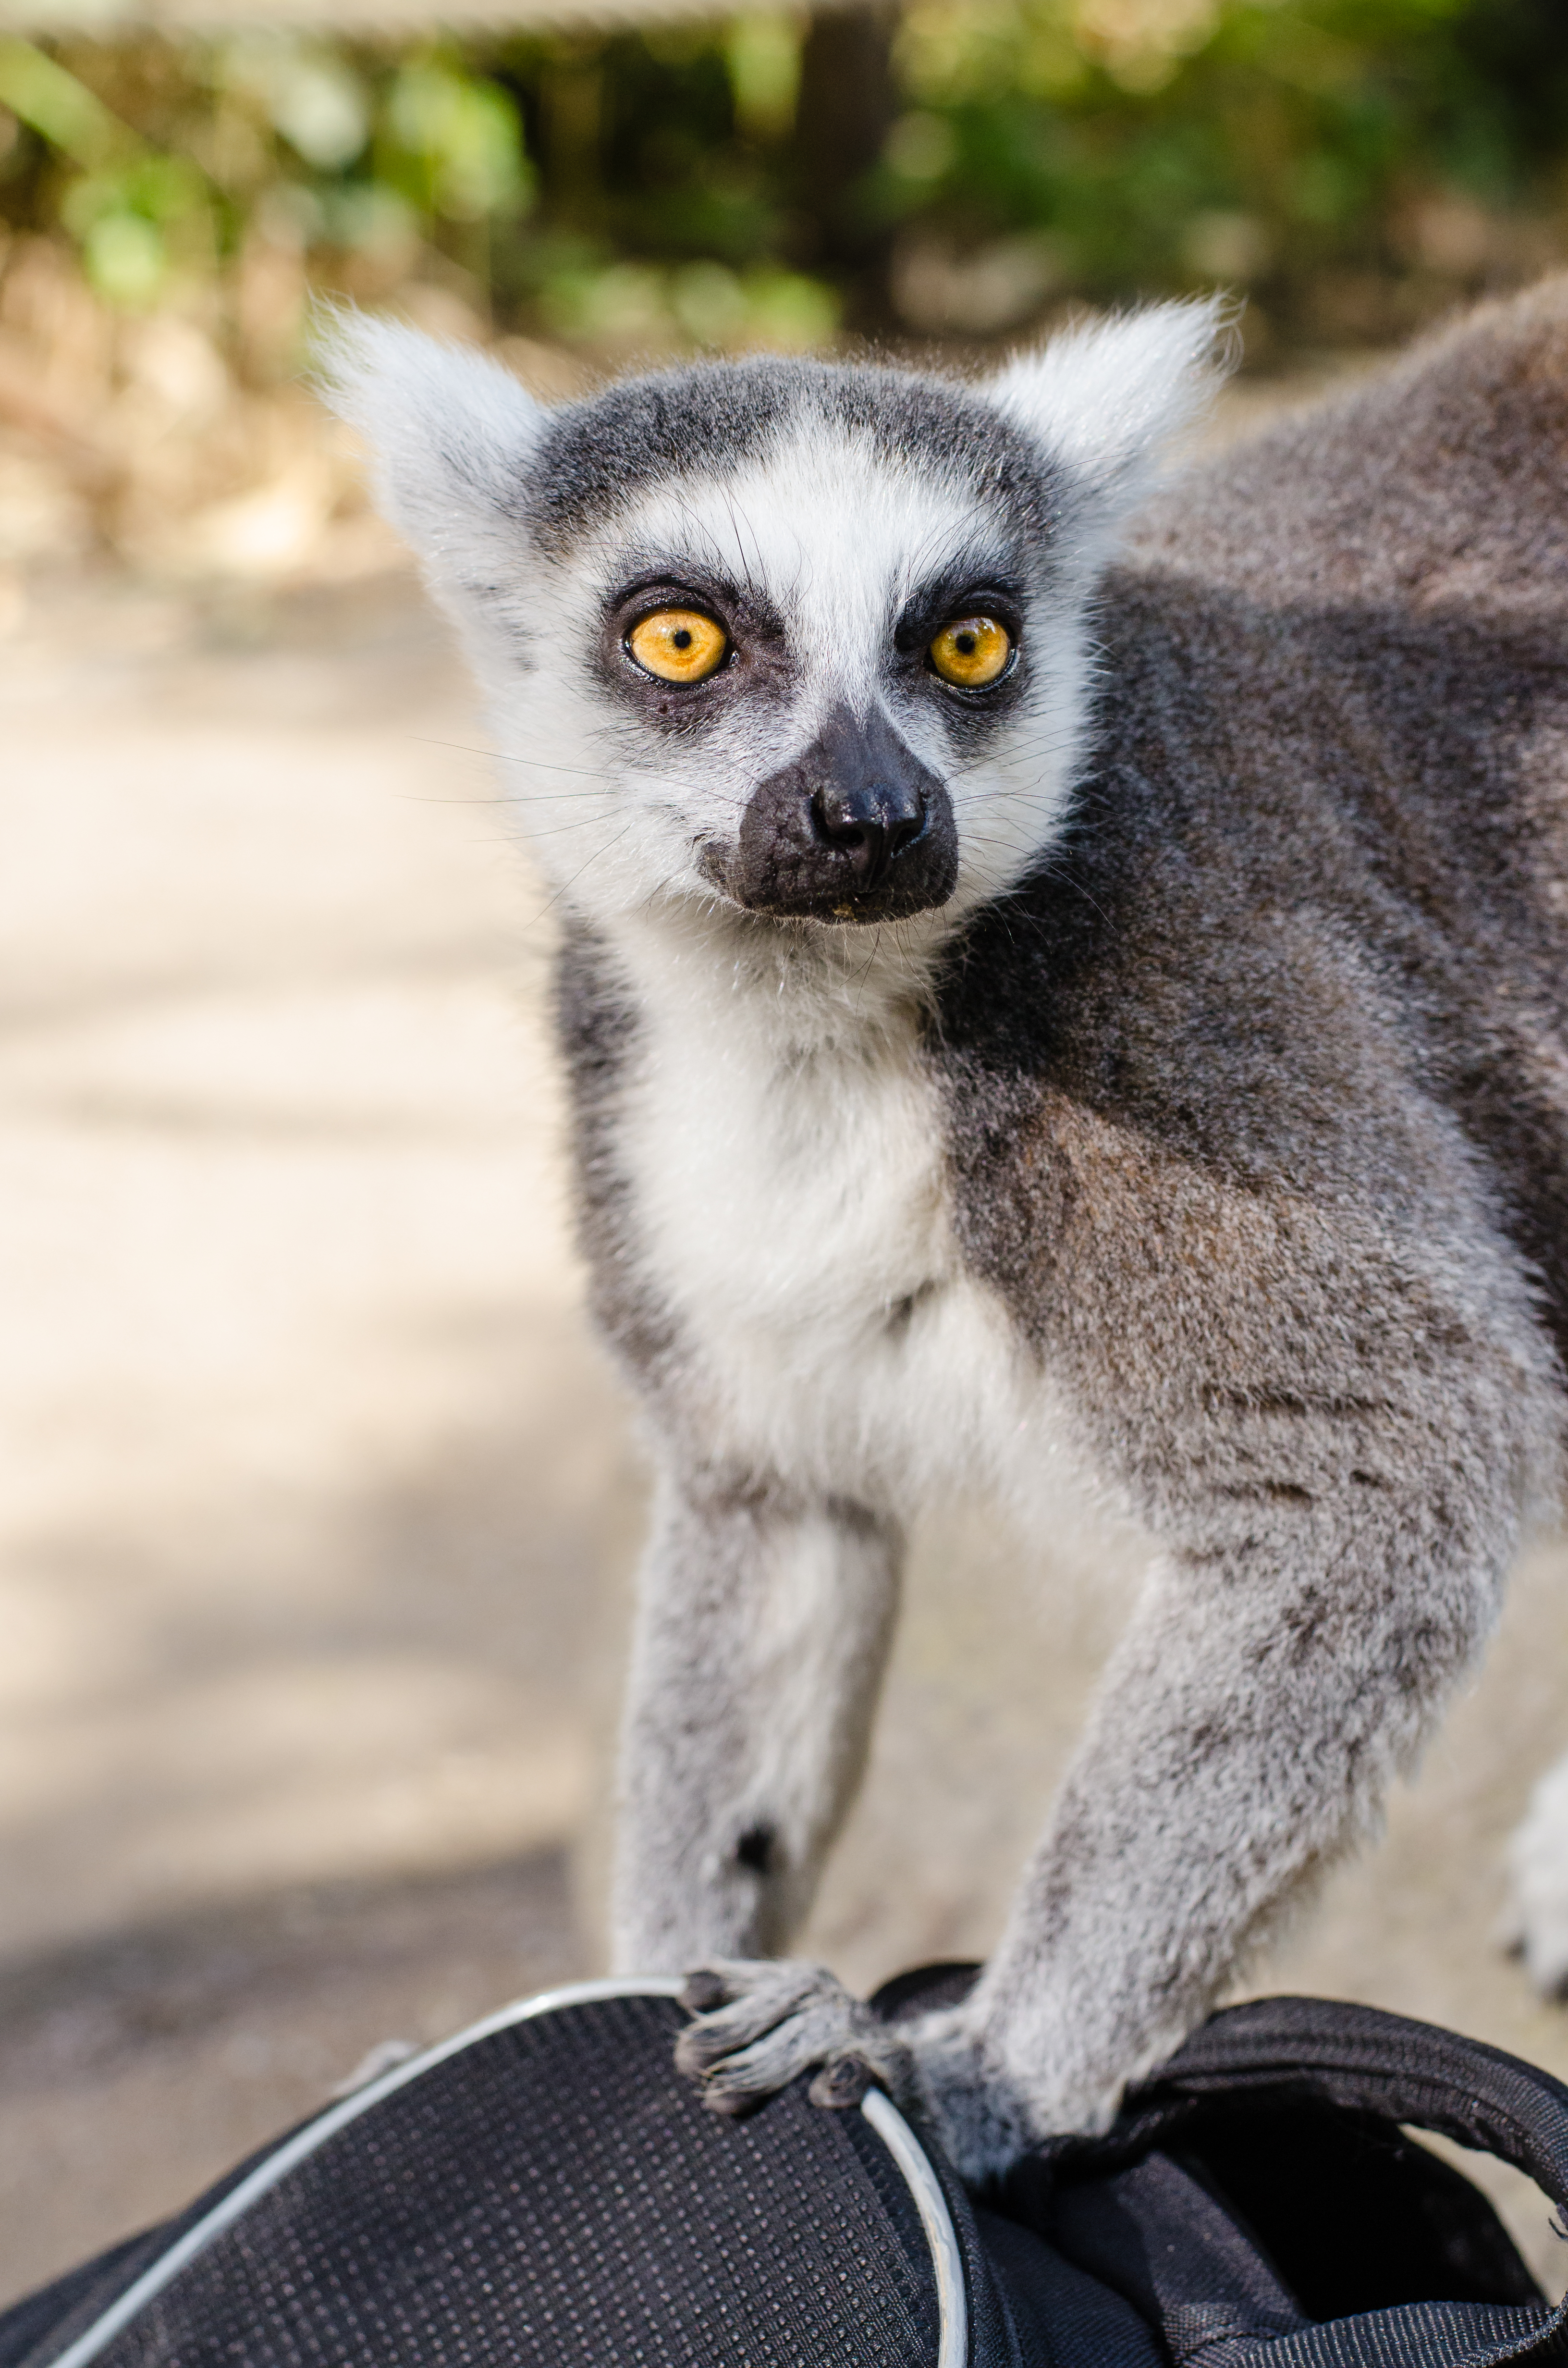
tree, bokeh, ring, feet, animal, cute, female, wildlife, zoo, fur, mammal, nikon, fauna, primate, eyes, whiskers, hands, animals, madagascar, vertebrate, tier, ss, fell, augen, baum, adorable, lemur, d7000, niedlich, weiblich, tailed, catta, katta, tierpart, hnde, fse, madagaskar, 300mm